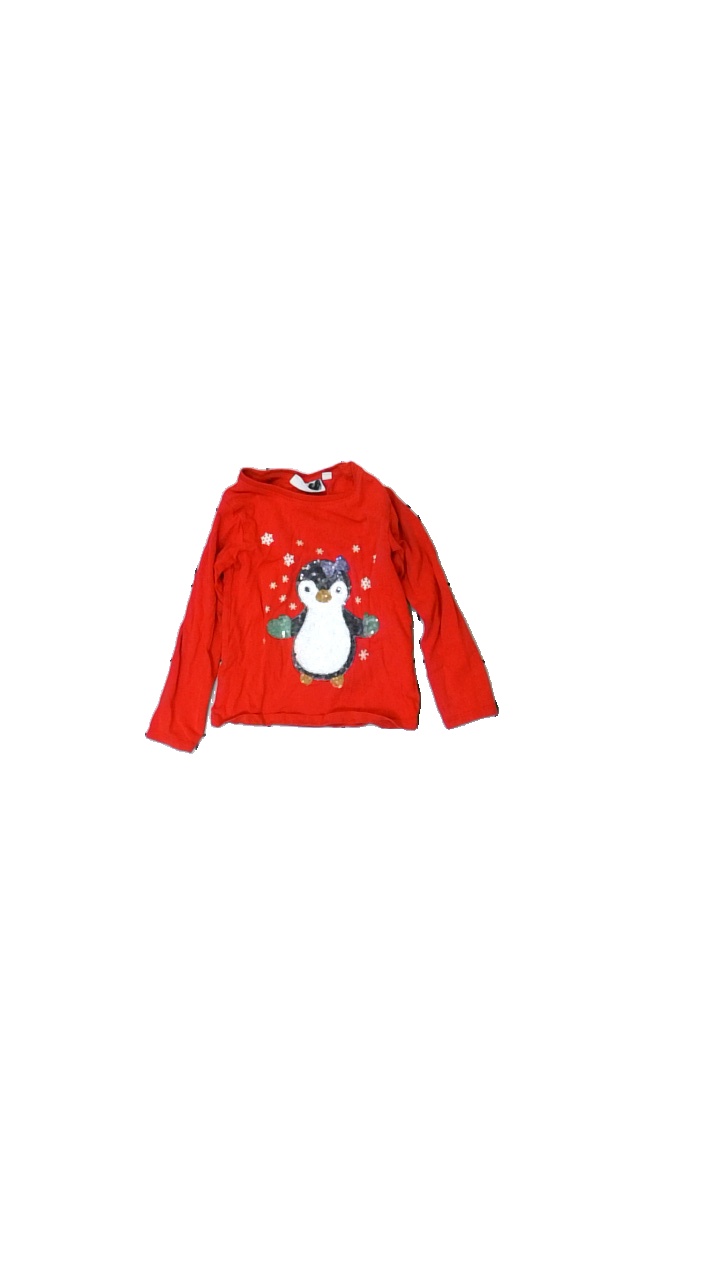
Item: Top (Children)
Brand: Sweet Heart
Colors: Red, Black, White
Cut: Regular
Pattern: Other
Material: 100% cott
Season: All
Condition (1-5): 3
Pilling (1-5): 4
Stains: Minor
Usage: Export
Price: <50